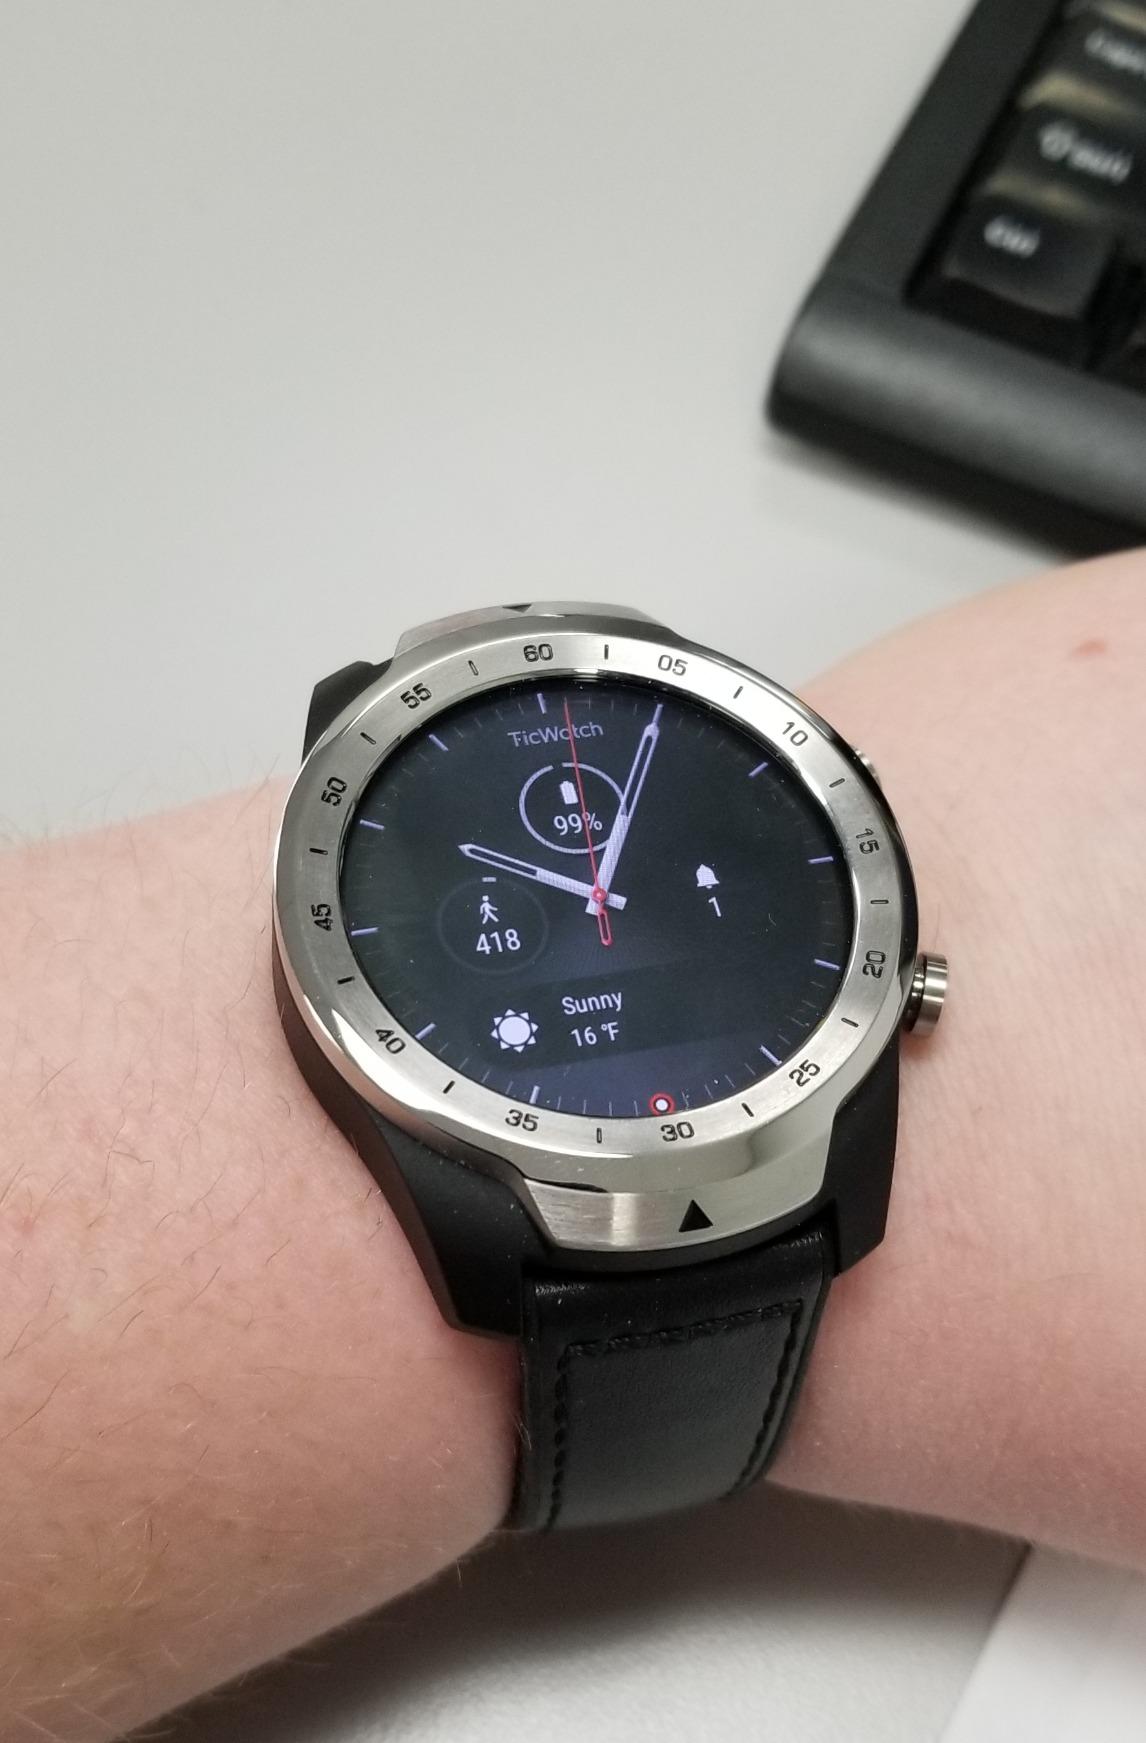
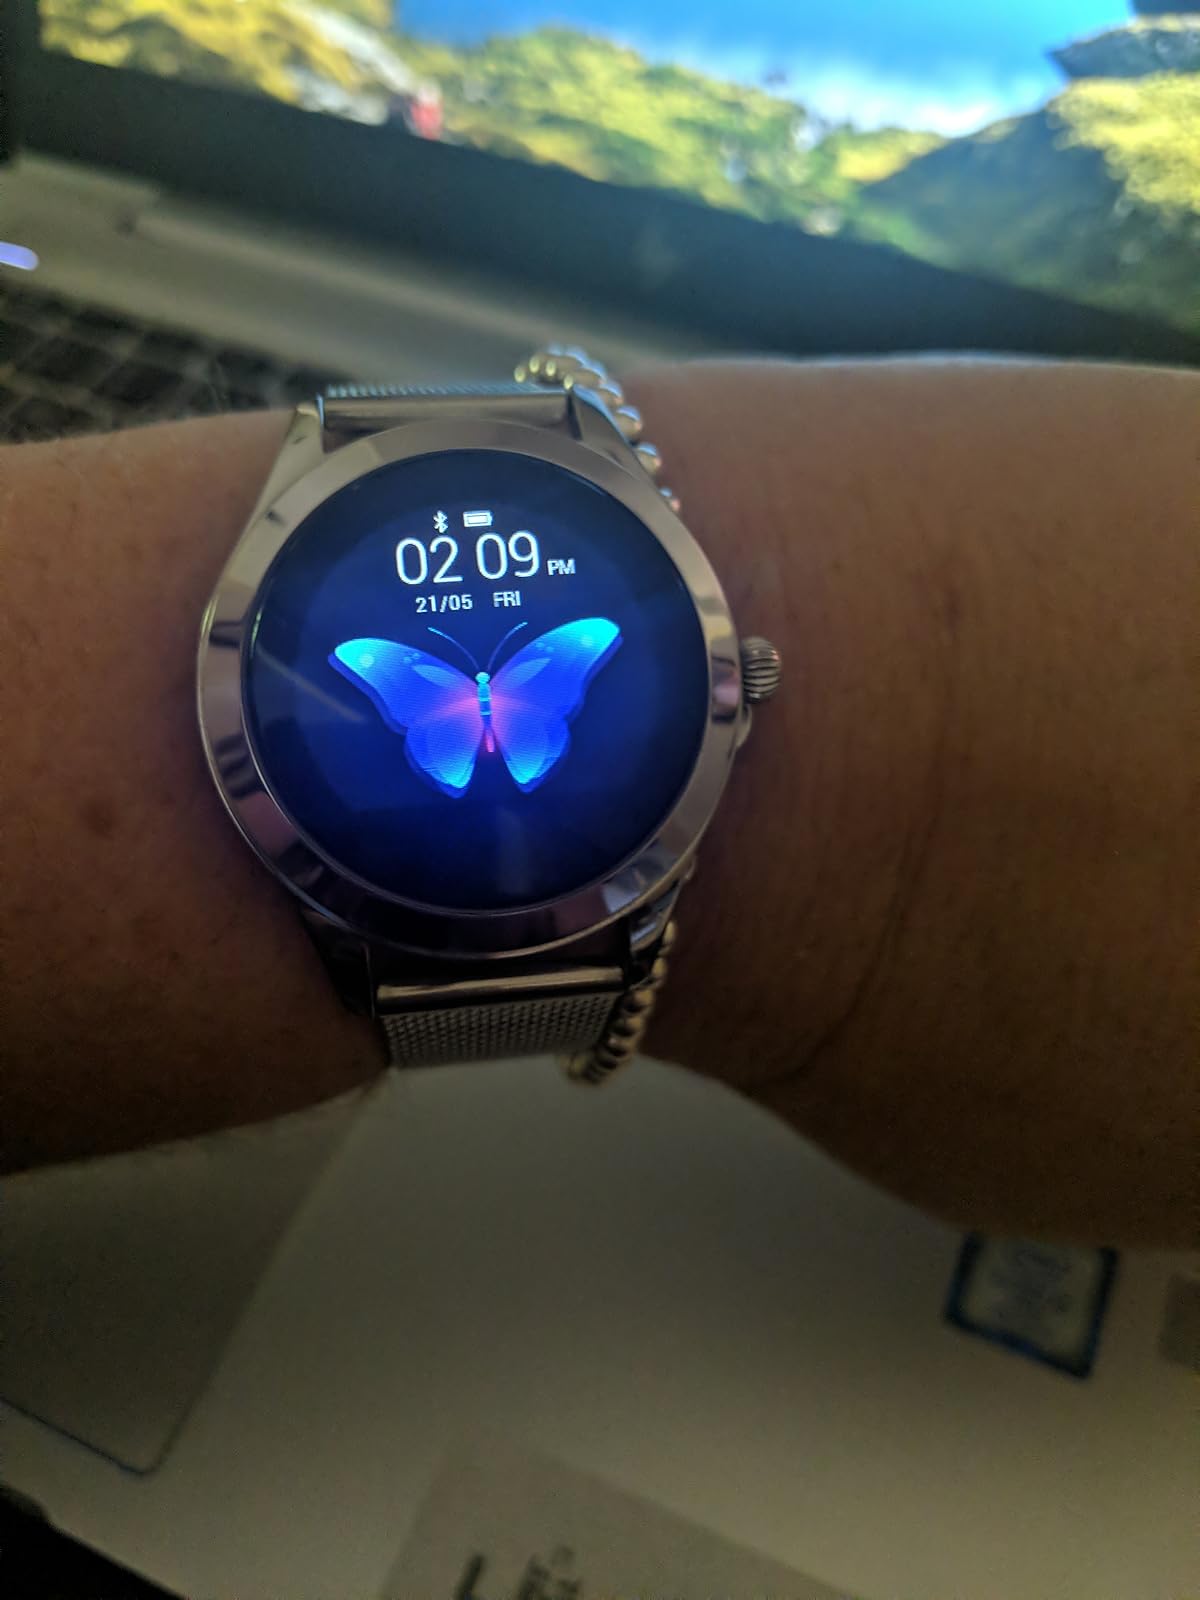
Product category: smartwatch
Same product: no